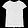
Label: Shirt